St. Paul's Cathedral (San Diego)

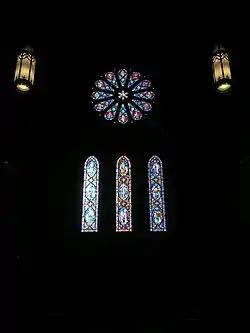
Detail of St Paul's rose window

In 1973, the long-anticipated creation of the Episcopal Diocese of San Diego occurred, by dividing the large Los Angeles diocese. In 1985, St. Paul's became the cathedral of the new diocese.